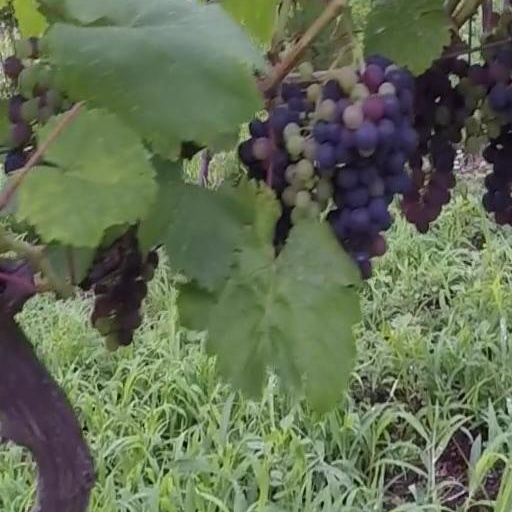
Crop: grape